Pietro Paolo Troisi

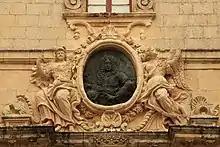
Bronze relief of Vilhena at the Magisterial Palace, Mdina, attributed to Troisi

Upon his return to Malta, Troisi made a name for himself as a successful artist in multiple genres. He was a silversmith, medallist, bronze sculptor, portraitist, designer and scenographer. He made designs for works which were carried out by other artisans, and although he was also given the title of "architetto", he does not seem to have designed buildings. He also taught drawing of nude figures, and he co-founded a school of design and painting at the Mint in Valletta together with Marc'Antonio Zondadari (who would later become Grand Master of the Order of St John). Troisi was patronised by Zondadari's successor, António Manoel de Vilhena, who seems to have held him in high esteem. Throughout his career, Troisi collaborated with a number of Maltese sculptors and stone carvers such as Pietro Paolo Zahra and the Fabri brothers.